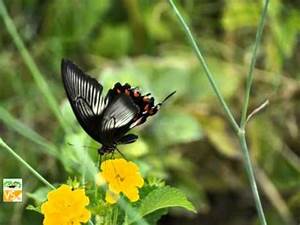
Label: butterfly